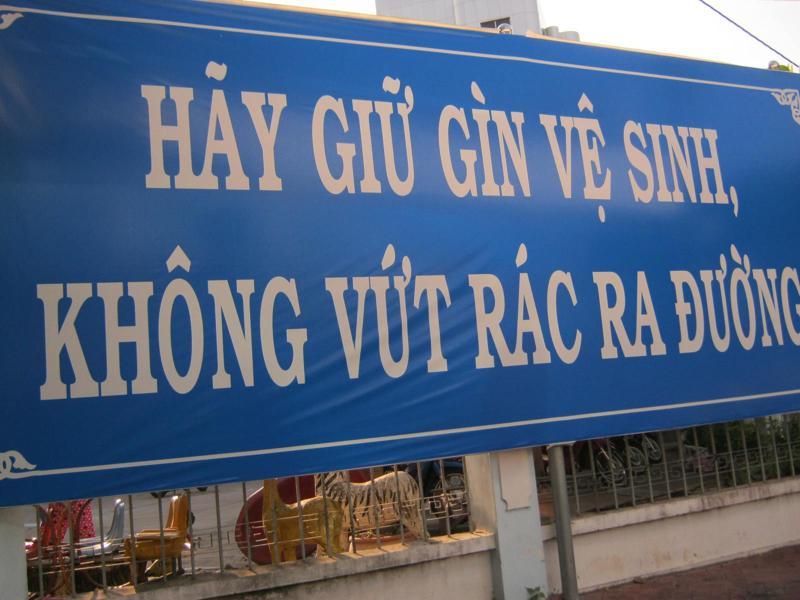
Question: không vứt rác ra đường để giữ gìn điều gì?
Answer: không vứt rác ra đường để giữ gìn vệ sinh